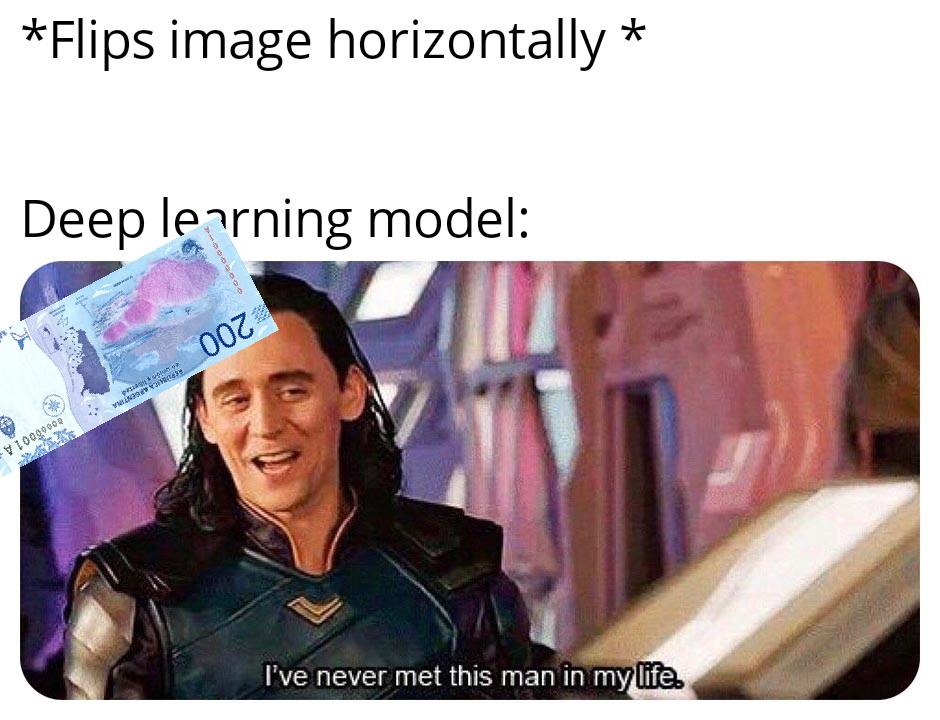
Denominación: 200